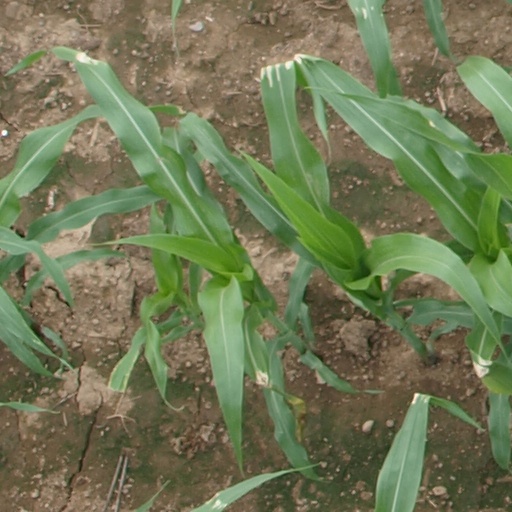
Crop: maize; corn